Euro Space Center

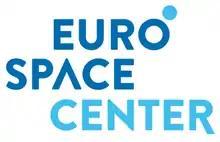
Logo of Euro Space Center.

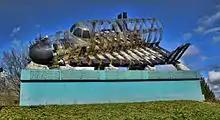
Monument at Euro Space Center in Redu (Belgium), depicting the proposed "Hermes" shuttle

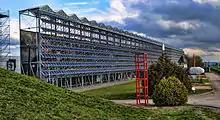
Main Building at Euro Space Center in Redu (Belgium)

Euro Space Center is a science museum and educational tourist attraction located in Wallonia in the village of Transinne, municipality of Libin, Belgium. It is devoted to space science and astronautics.